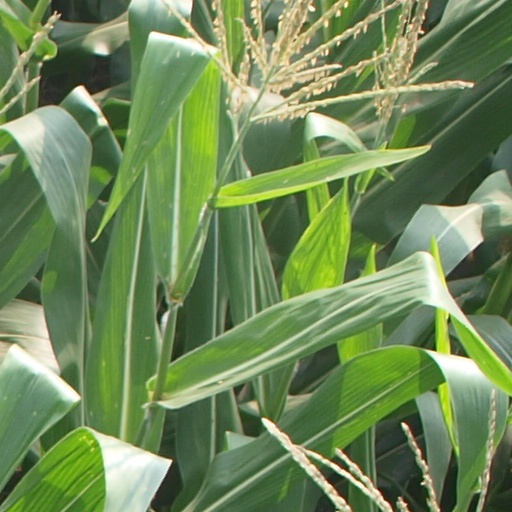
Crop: maize; corn